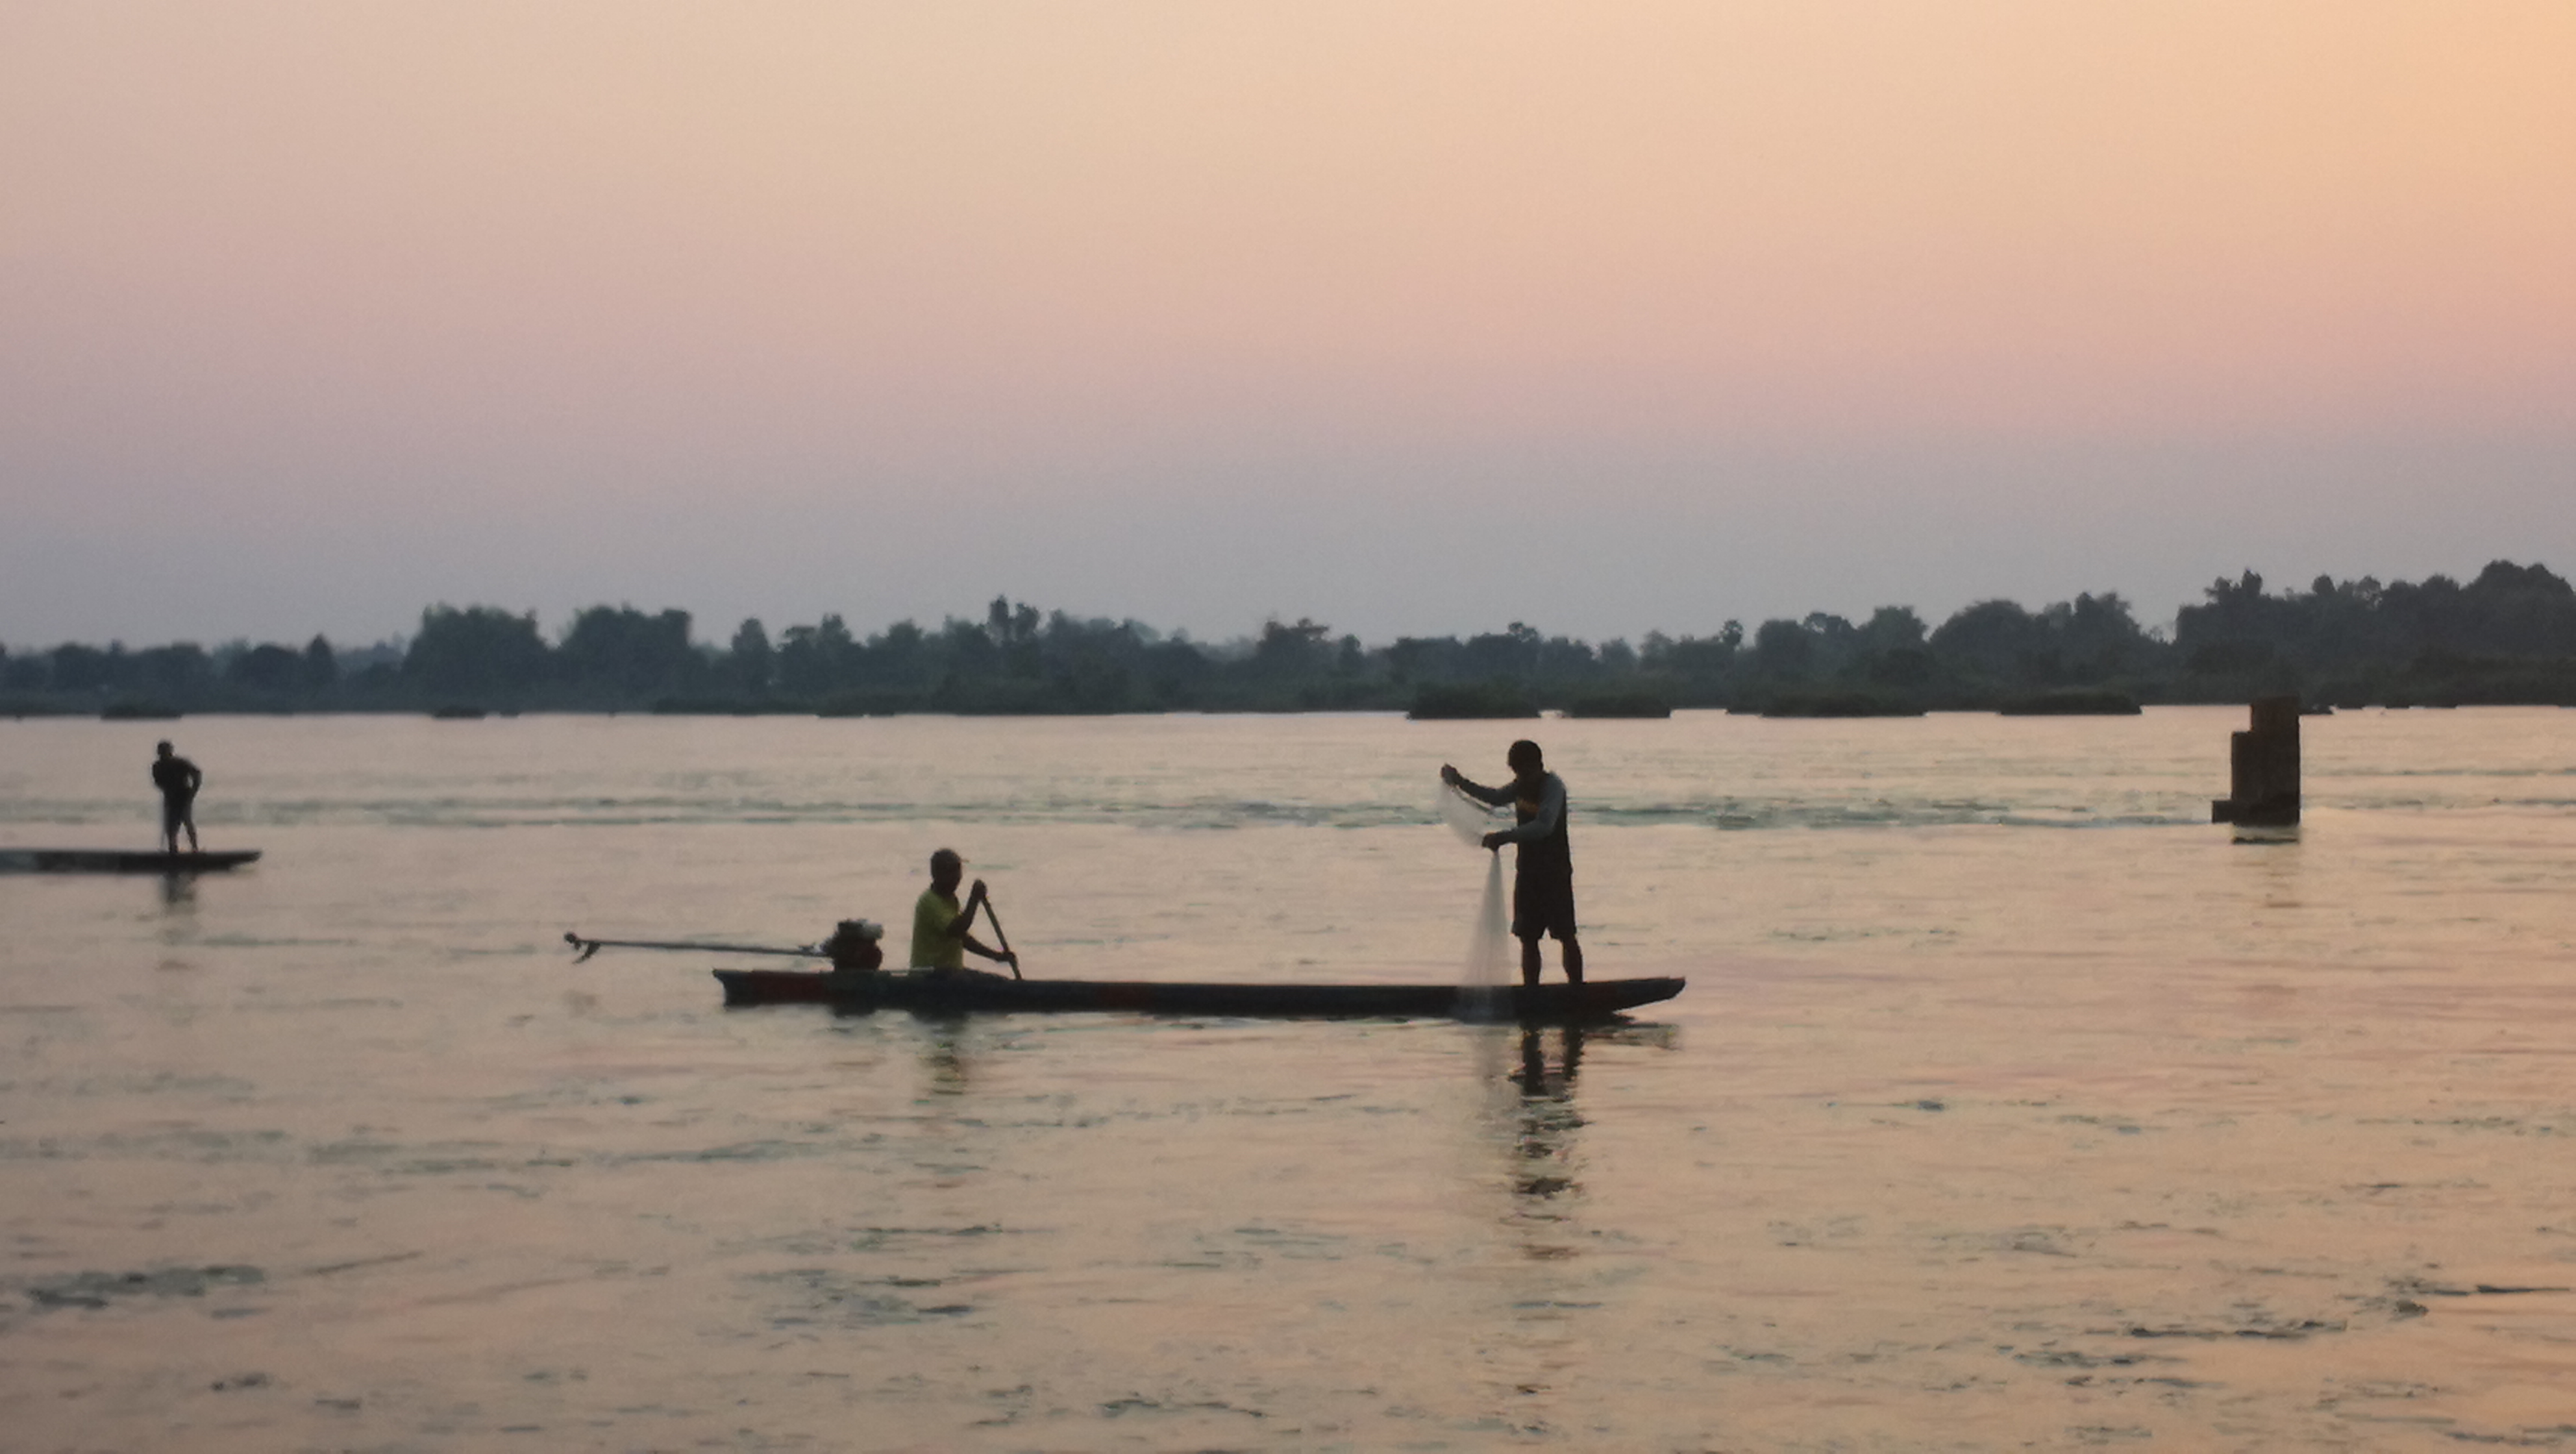
khong, river, water transportation, water, sky, rowing, morning, evening, recreation, waterway, boating, lake, vehicle, watercraft rowing, boats and boating equipment and supplies, calm, sunset, vacation, sea, cloud, boat, bank, horizon, leisure, dusk, watercraft, tourism, fisherman